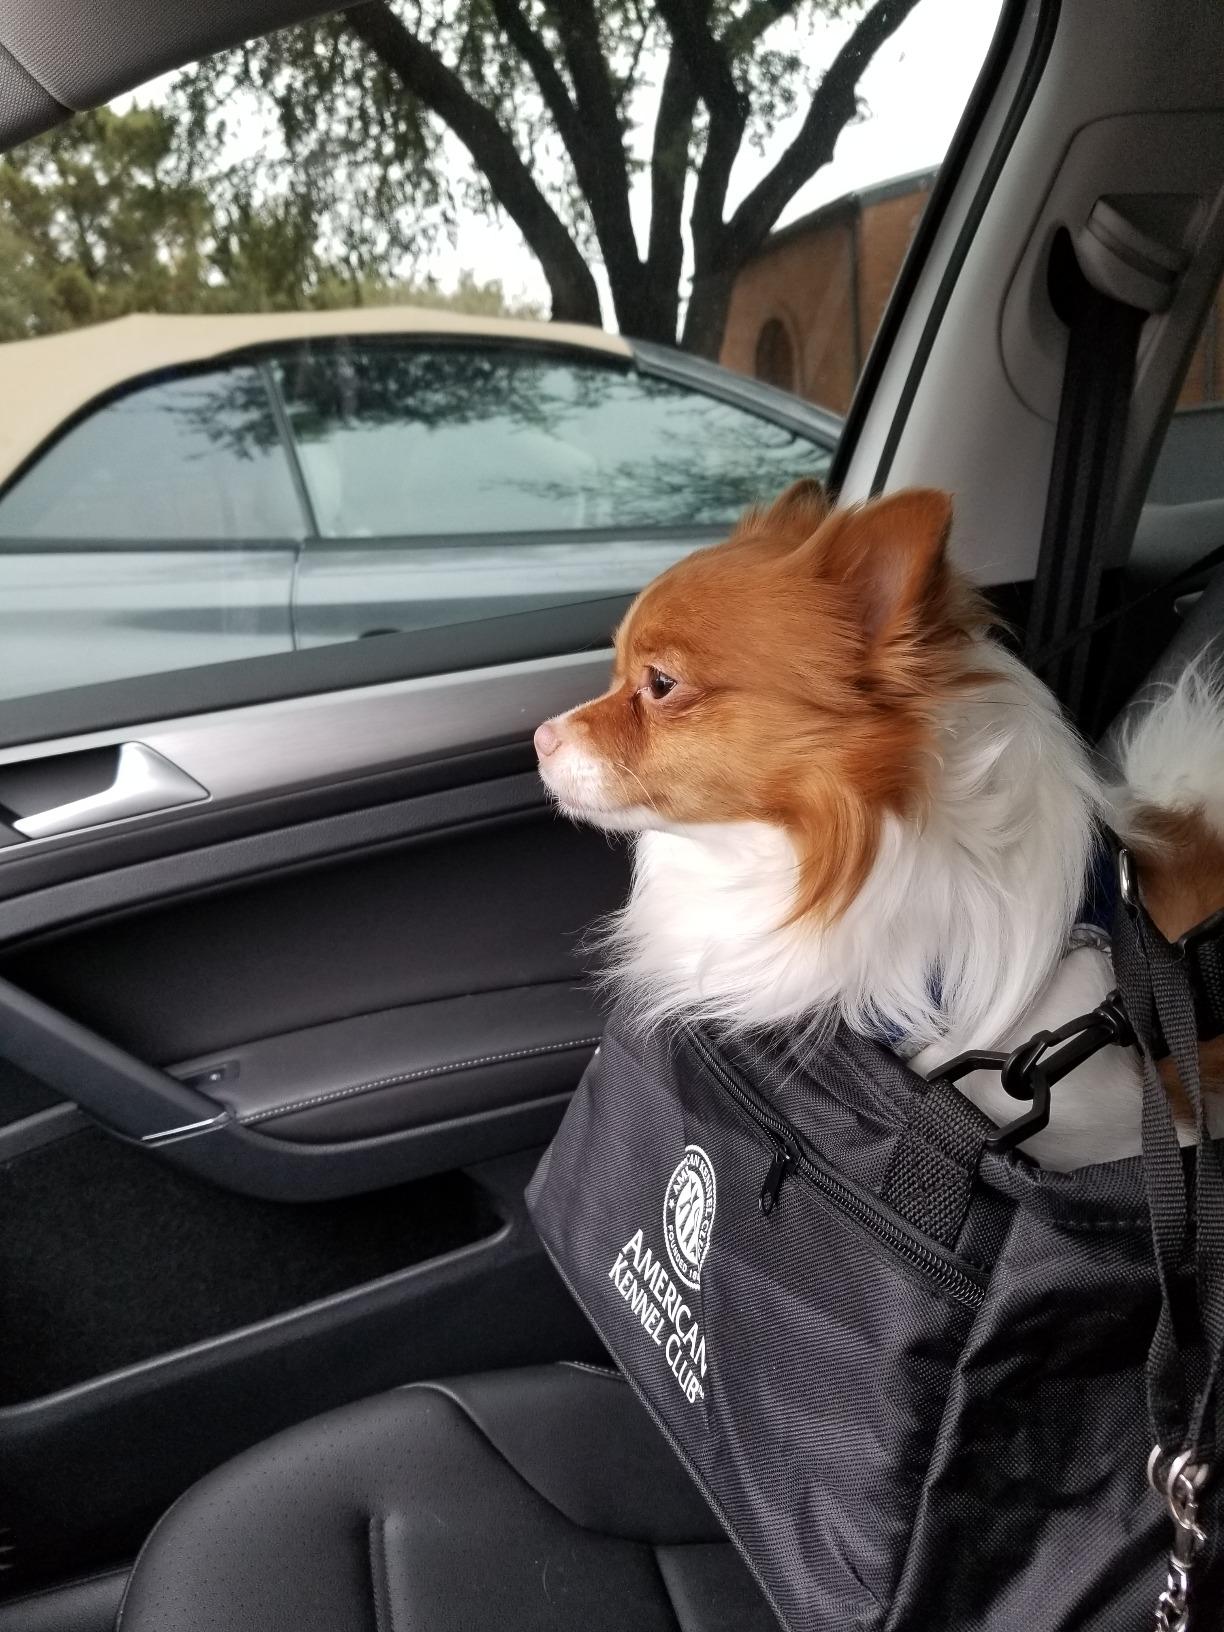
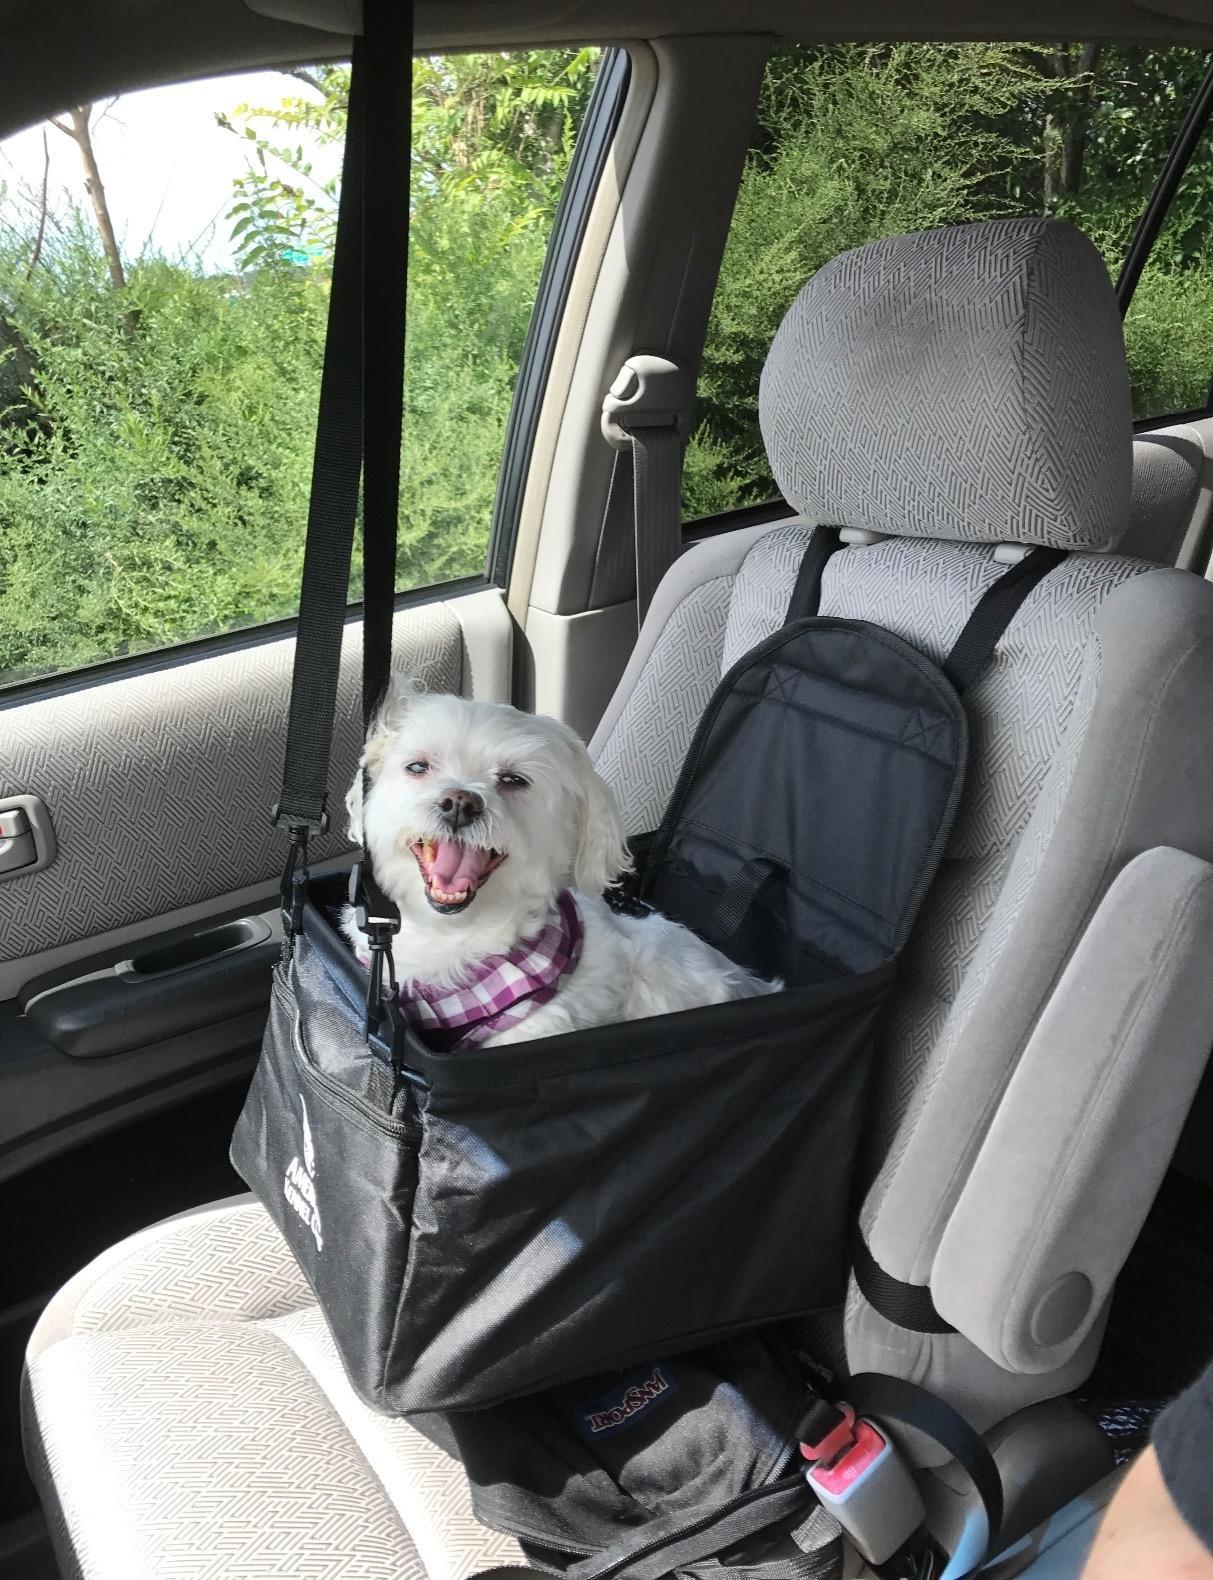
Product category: items_kennel
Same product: yes